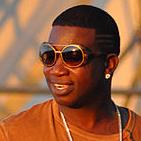
Age: 29